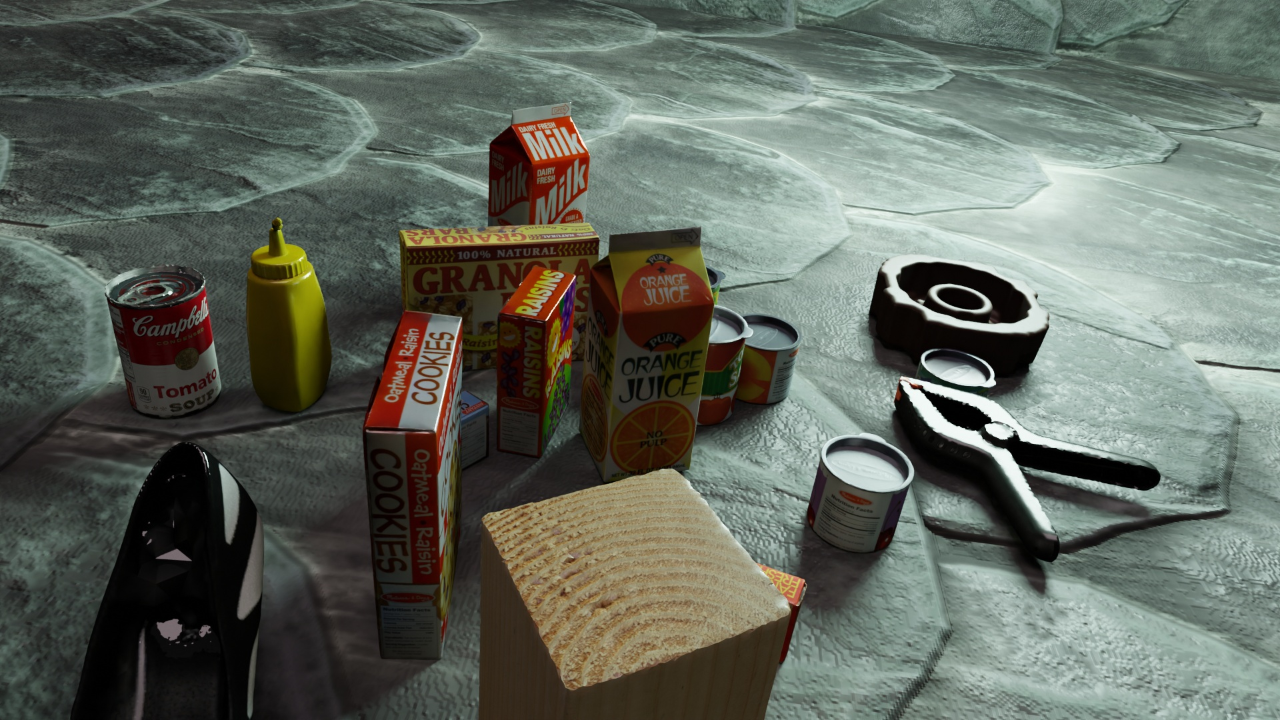
Question:
What are the five normalized (x, y) points between 0 and 1 in the image that define the grasp plane for the butter packaging box labeled "FARM FRESH BUTTER"? Your answer should be as Grasp center: [], Left finger base: [], Right finger base: [], Left finger tip: [], Right finger tip: [].
Answer: Grasp center: [0.567187, 0.690278], Left finger base: [0.678906, 0.777778], Right finger base: [0.470313, 0.613889], Left finger tip: [0.658594, 0.922222], Right finger tip: [0.464844, 0.748611]